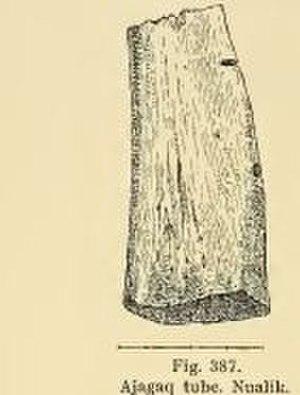
Fragment d'un ajagaq (sorte de bilboquet), croqué par Georg Carl Amdrup, après une expédition menée en 1905.
Sermilik — ou, en danois : Egede og Rothes Fjord — est un fjord situé dans le Sud-Est du Groenland. Il fait partie de la municipalité de Sermersooq. Recouvrant une surface totale de 1 103 km², Sermilik est le plus vaste fjord du Sud-Est du Groenland.